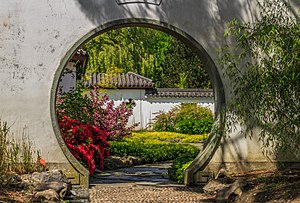
Måneport
Måneport.
En måneport er en cirkulær åbning i en havemur, der fungerer som en port for fodgængere, og det er et traditionelt element i kinesisk havearkitektur. Måneporte har mange forskellige spirituelle betydninger for hvert stykke tegl i porten og for selve formen. Det skrånende tag på porten repræsenterer halvmånen i de kinesiske somre og spidserne på teglstenene har talismaner i enden. Kinesiske haver bruges ofte til at vise social klasse og skønhed i forskellige vestlige kulturer.